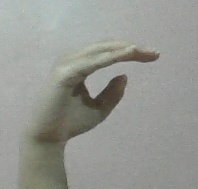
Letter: jeem